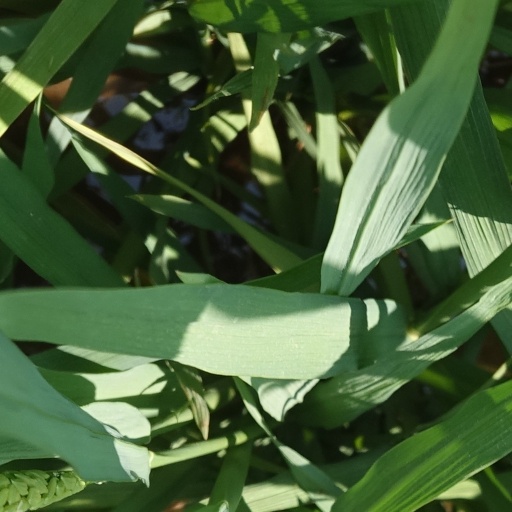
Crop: rice